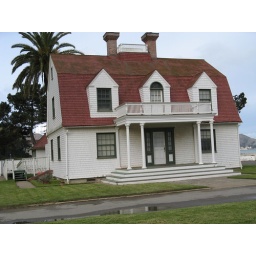
house in golden gate park II